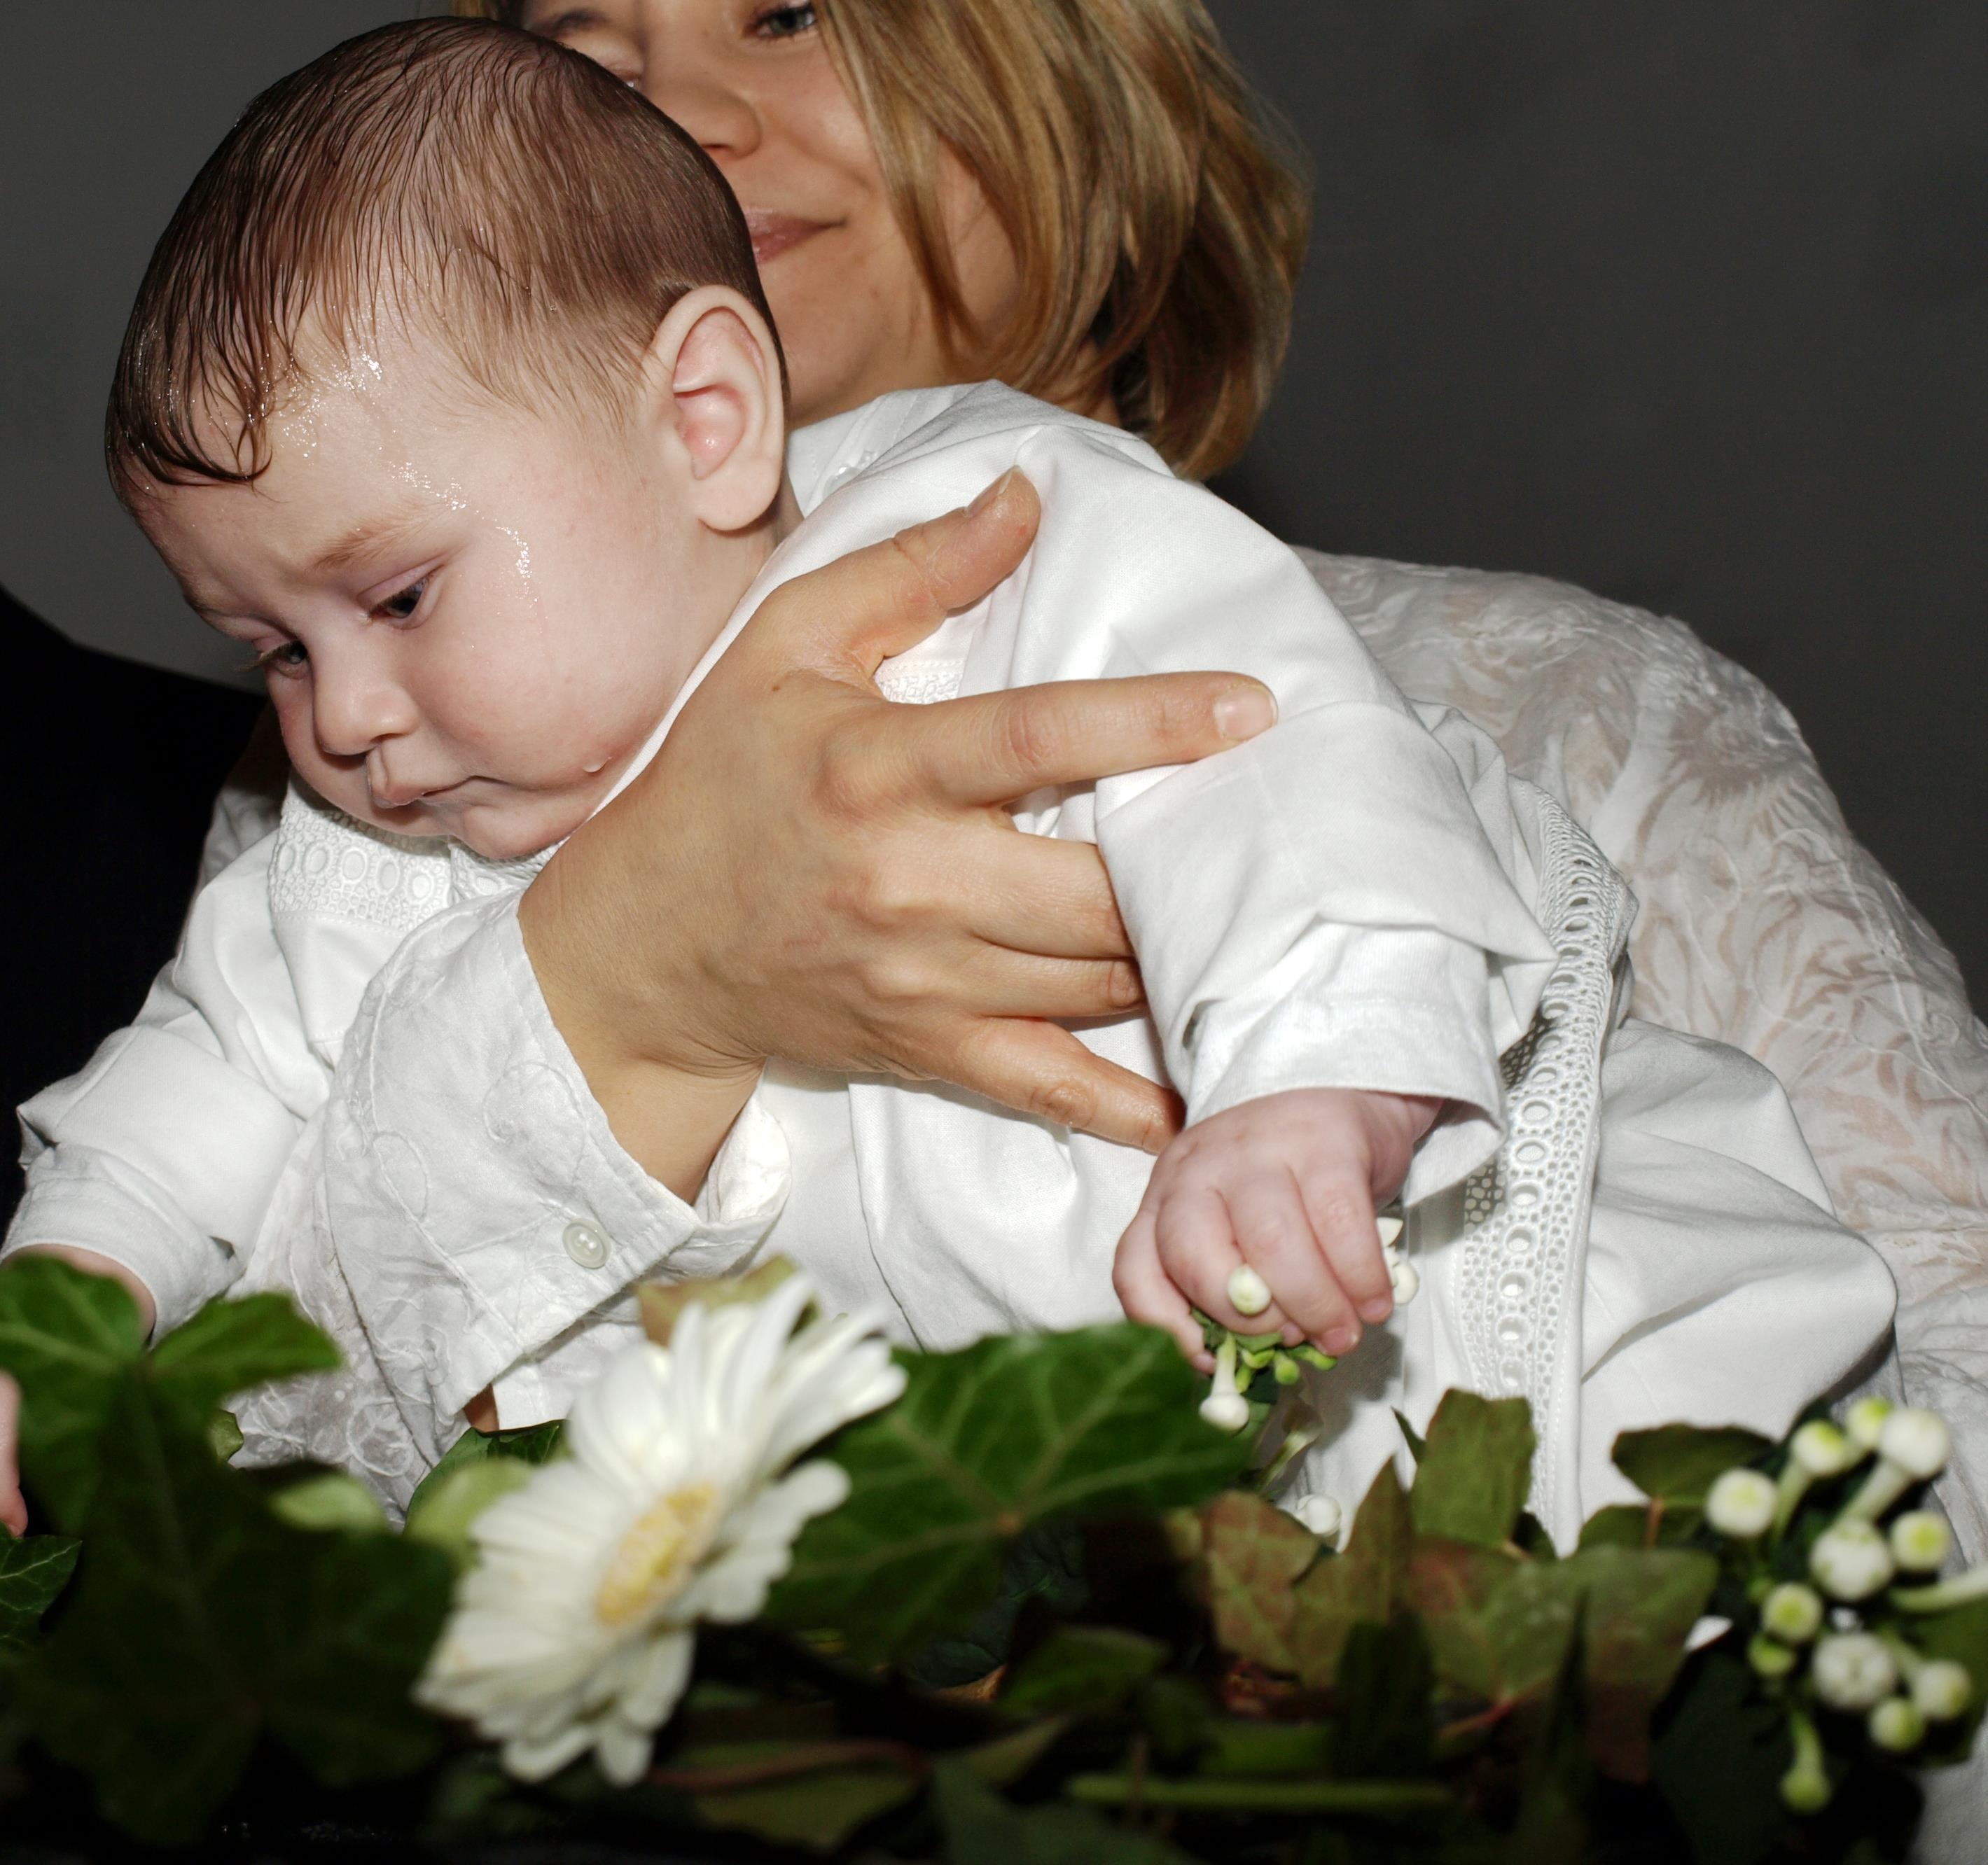
person, woman, flower, portrait, romance, child, baby, infant, toddler, christianity, believe, baptism, interaction, portrait photography